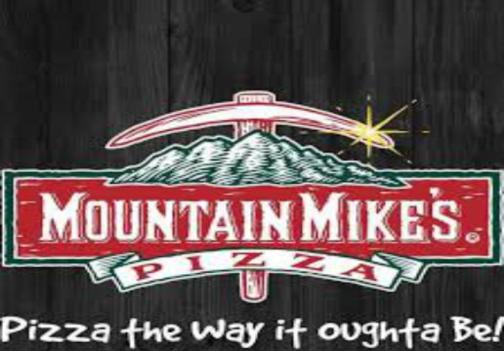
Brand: mountain mike's pizza
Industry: Food